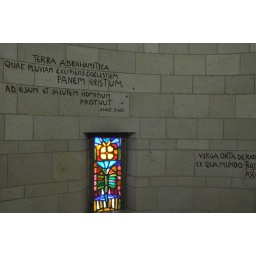
stained glass and inscriptions at the church of the annunciation in jerusalem